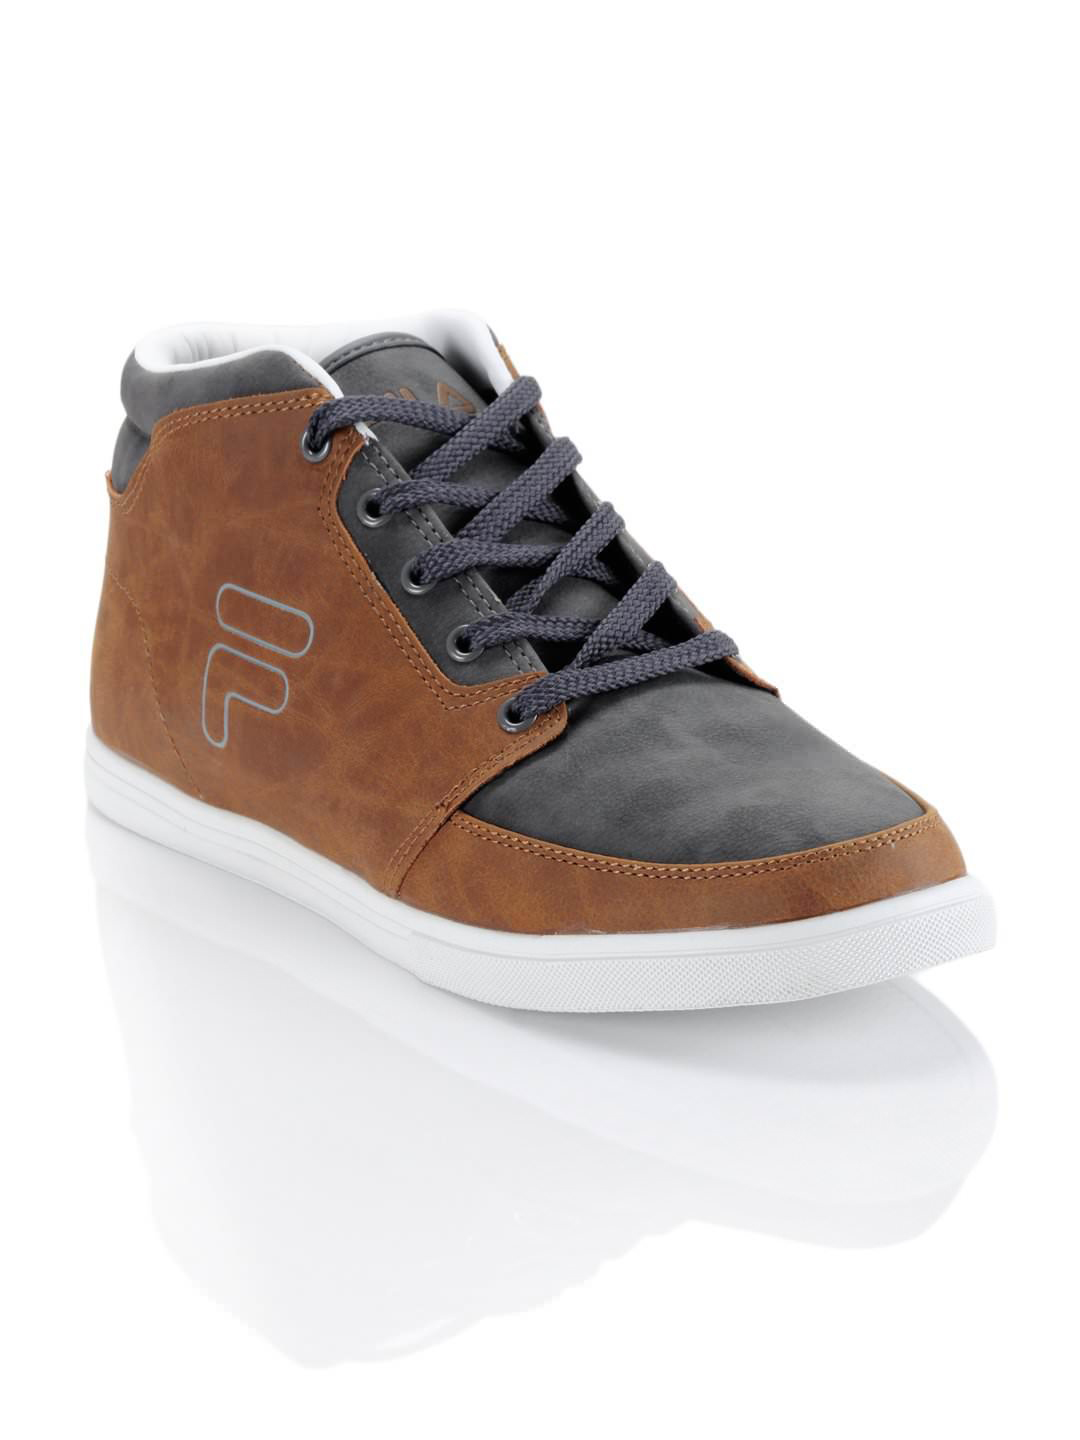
Fila Men Dale Brown Shoes
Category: Footwear / Shoes / Casual Shoes
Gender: Men
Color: Brown
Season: Spring 2013
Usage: Casual